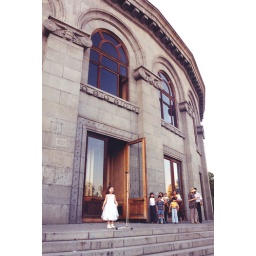
girl in white dress